Rutherford's Monument

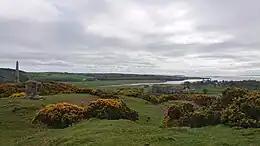
The Rutherford Monument and the Millennium Monument, looking south west towards Wigtown Bay

The monument stands on Boreland Hill, between Anwoth and Gatehouse of Fleet. It is an obelisk, high, made of polished granite and mounted upon a square, corniced base. On its south face, it bears an inscription commemorating Samuel Rutherford, which reads: